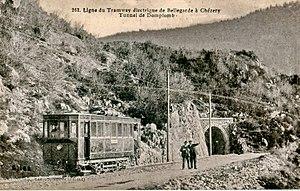
Carte postale ancienne éditée par L. Michaux, éditeur à Bellegarde, n°262Ligne du Tramway électrique de Bellegarde à Chézery - Tunnel de DomblombLe tunnel de Domplomb, d'une longueur de 77 m, se trouve au p.k. 15 de la ligne
Le tramway de Bellegarde à Chézery est un ancien chemin de fer secondaire à voie métrique qui desservait les villes de Bellegarde-sur-Valserine, Lancrans, Confort, Montanges, Champfromier et Chézery-Forens dans le département de l'Ain en France entre 1912 et 1937.